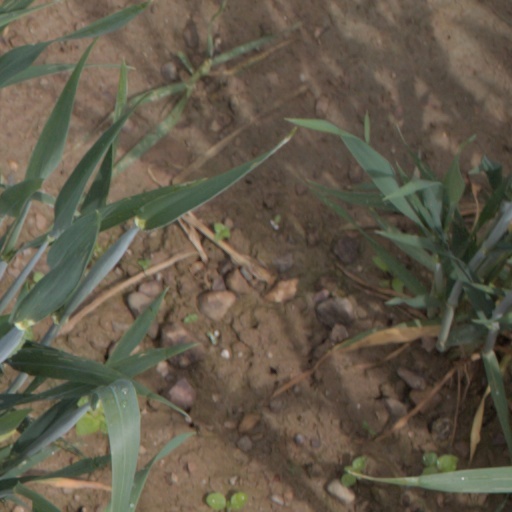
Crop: wheat